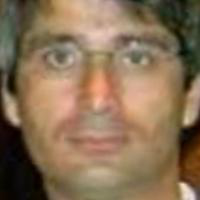
Age group: age 41-55